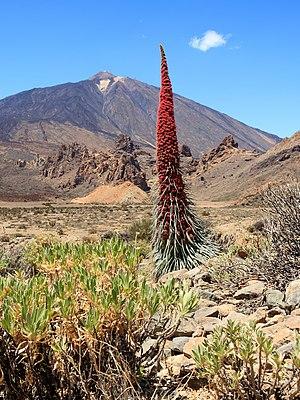
Le Teide est un stratovolcan situé sur l'île de Tenerife, dans l'archipel des îles Canaries, à l'ouest des côtes d'Afrique du Nord. Il culmine à 3 718 m, ce qui en fait le point culminant d'Espagne, le plus haut sommet dans l'océan Atlantique, mais aussi la troisième plus haute structure volcanique au monde si on compte depuis le fond océanique.